Vito Fossella

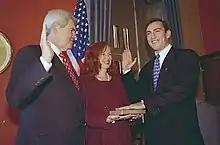
Fossella is sworn in as a member of the House by Newt Gingrich in 1997

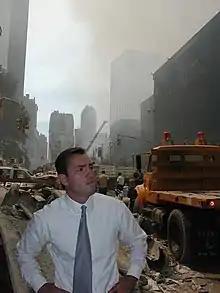
Fossella in Lower Manhattan on September 12, 2001.

In June 1997, Fossella was selected by executive committee of the Staten Island Republican Party as its candidate to run for the Congressional seat being vacated by Representative Susan Molinari.